Louis XII

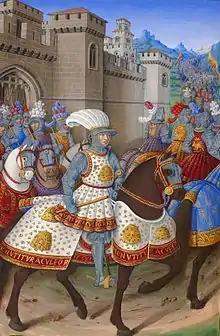
Louis XII leaving Alessandria to attack Genoa, by Jean Bourdichon

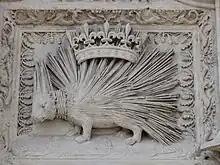
Chateau de Blois, Louis's Porcupine

In 1495, Ludovico Sforza betrayed the French by changing sides in the war and joining the anti-French League of Venice (sometimes called the "Holy League"). This left Louis, the Duke of Orleans, in an awkward and inferior military position at the Battle of Fornovo on 6 July 1495. As a result, Louis had come to hate Ludovico Sforza. Accordingly, even before he became King of France, Louis began to claim the Duchy of Milan as his own inheritance, which should have come to his by right of his paternal grandmother Valentina Visconti.